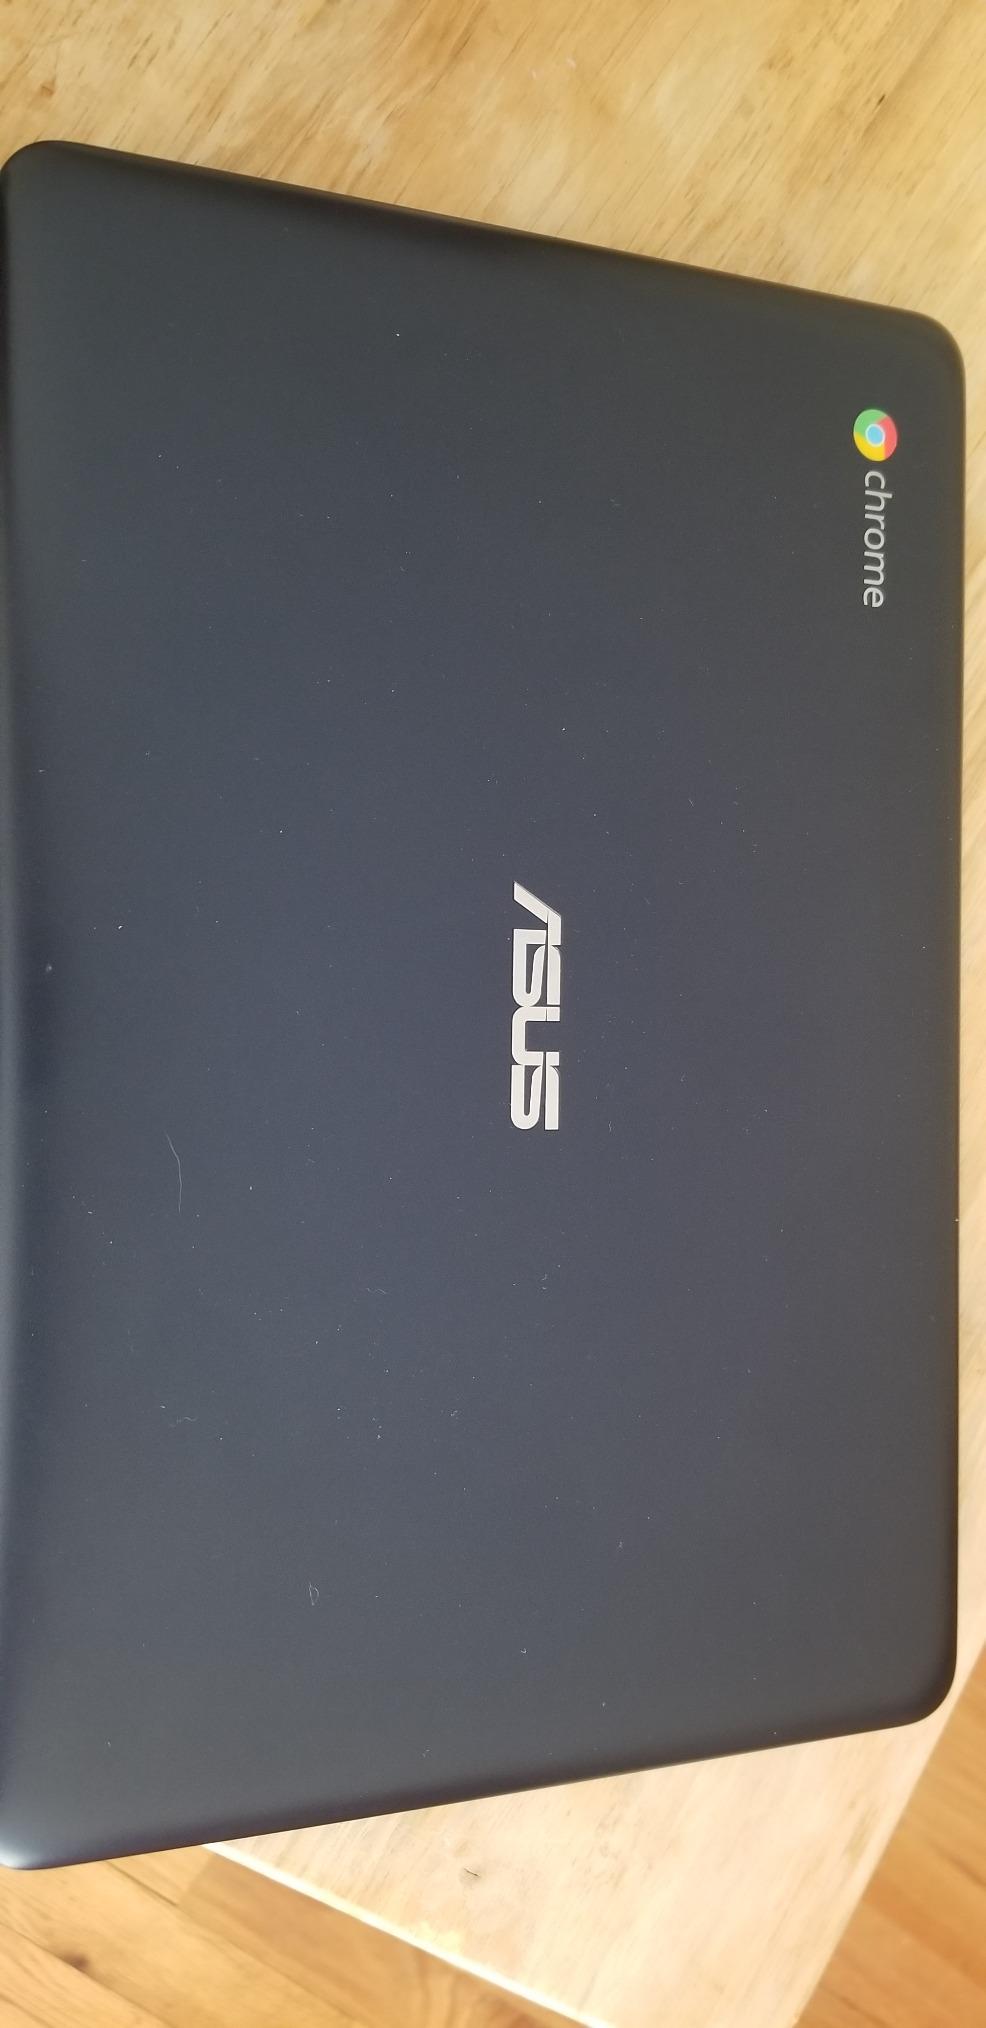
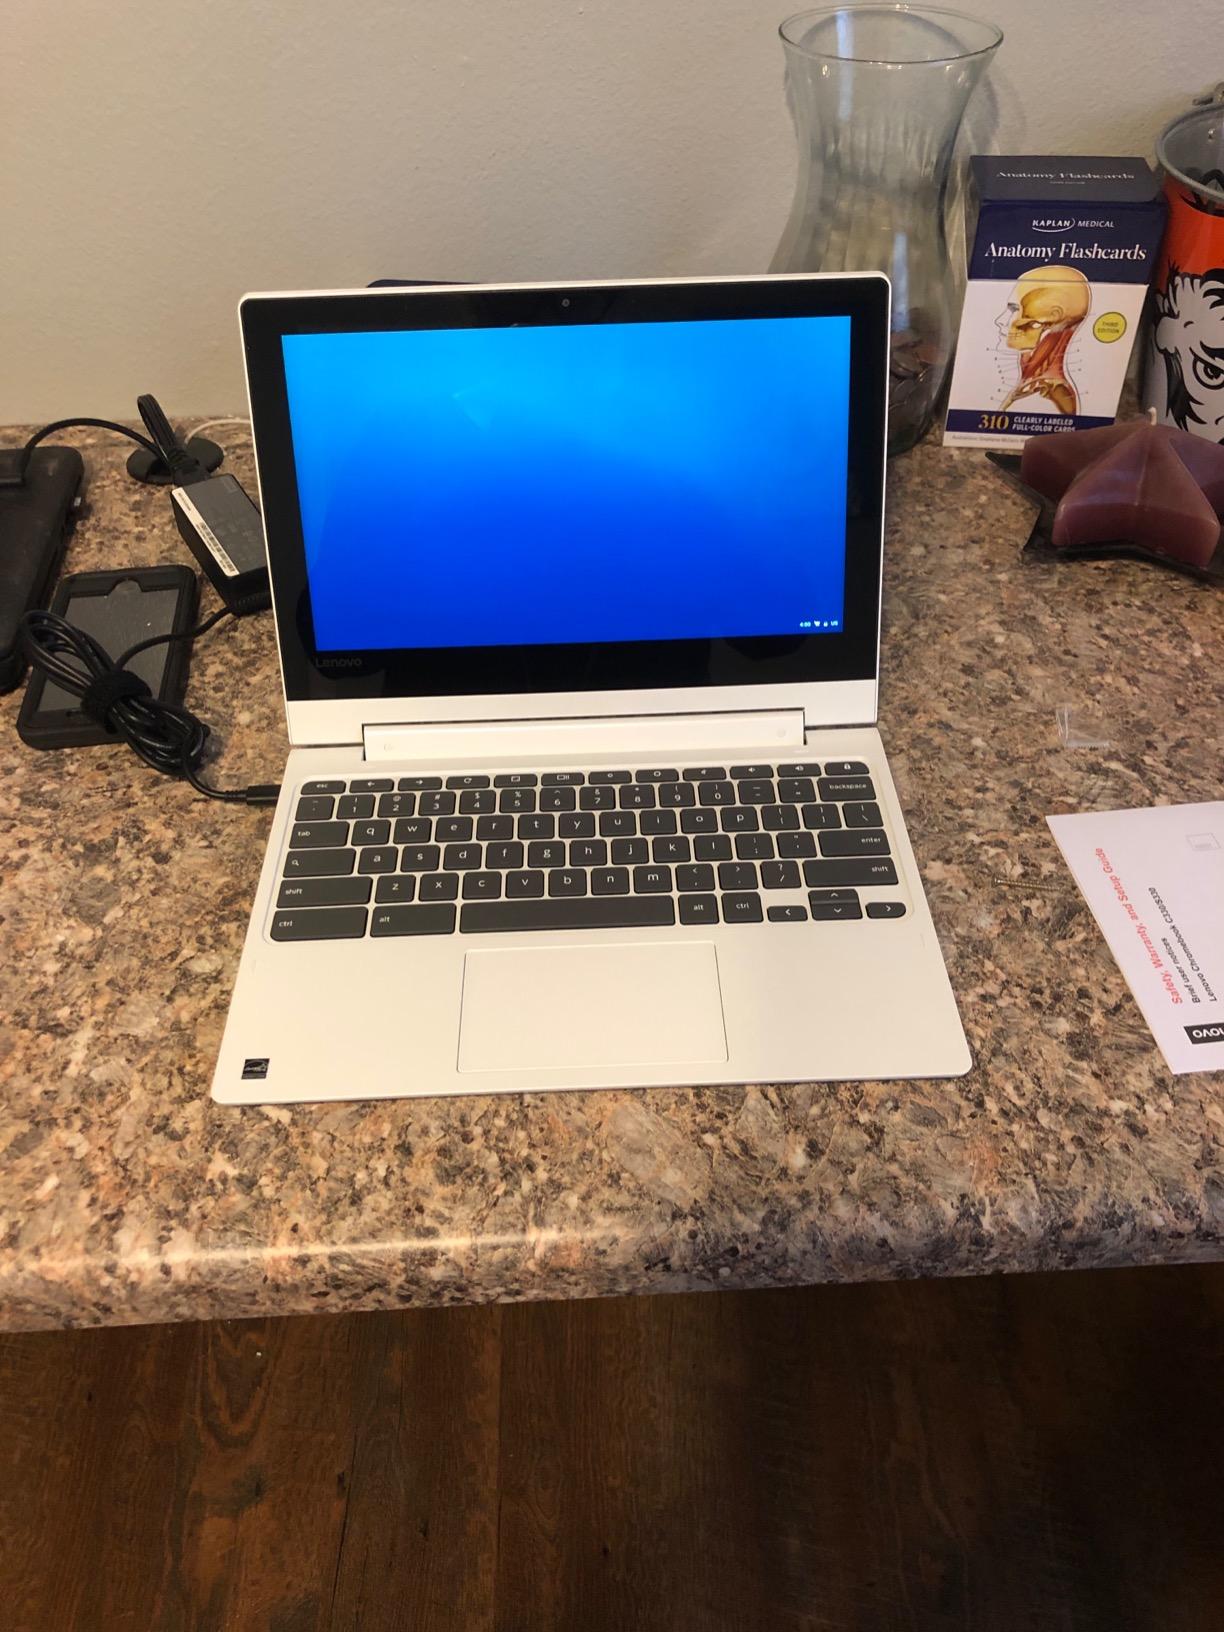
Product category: laptop
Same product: no